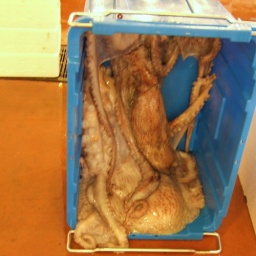
fish market in tottori